Ruth Weiss (writer)

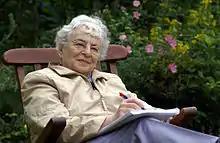
Ruth Weiss in her garden in Lüdinghausen, Germany, in 2005

In 2005, Weiss was one of 1,000 women nominated for the Nobel Peace Prize by the group "Swiss Peace Women", based on her long history of opposition to apartheid resulting in her exile, for her lifelong work with German and Swiss anti-apartheid groups, her work in German schools on reconciliation between herself as a Jew forced to flee Germany and the post-Nazi German generations, and finally for her work with ZISA, which helped to bring white and black South Africans together prior to the dismantling of apartheid.